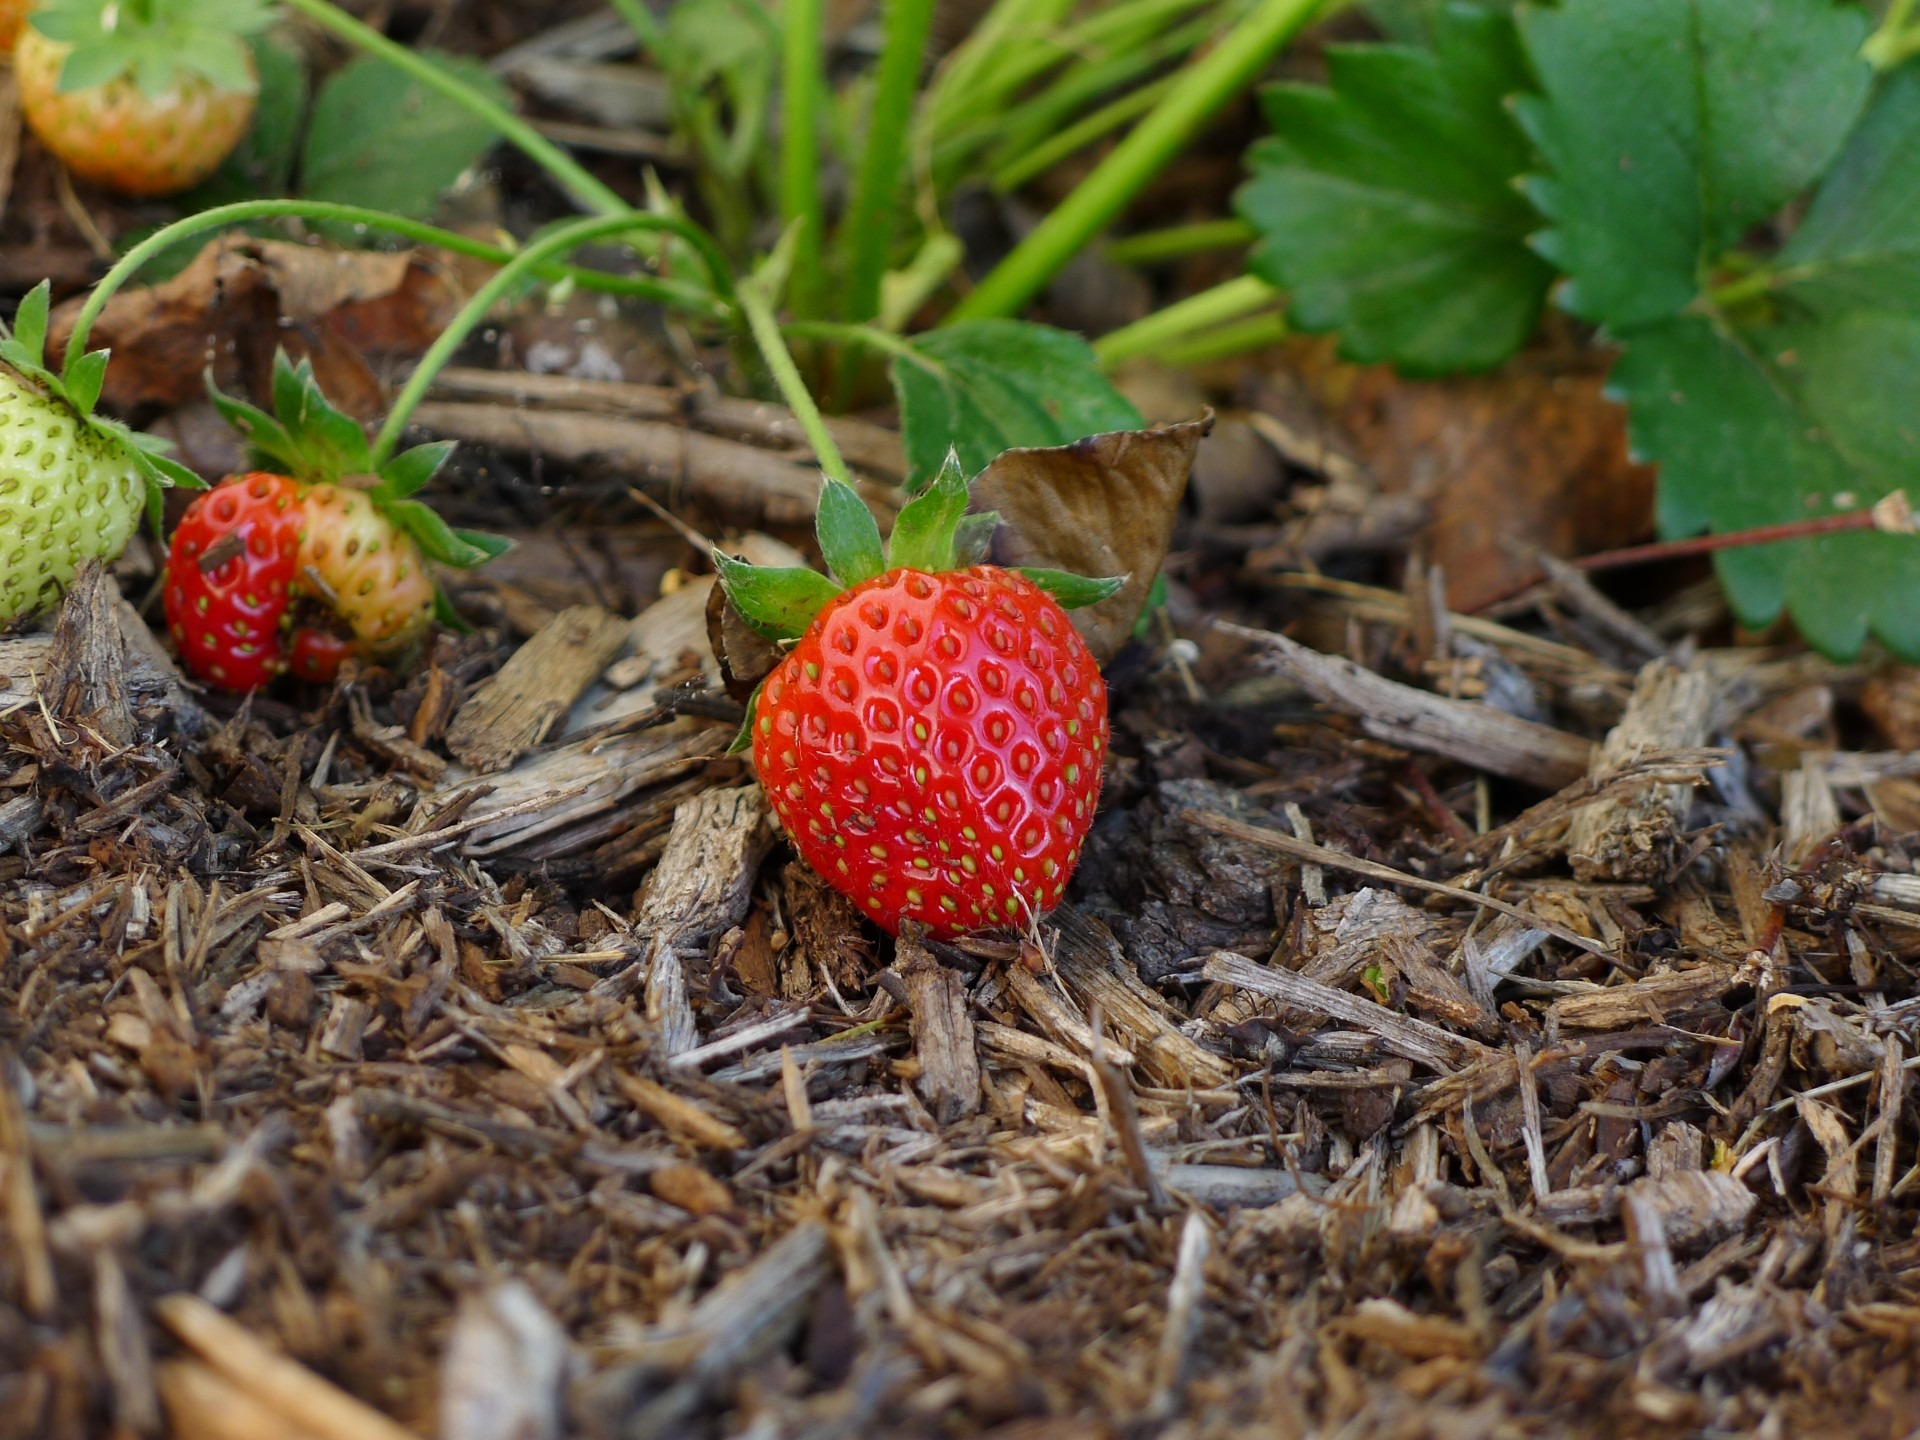
plant, fruit, berry, sweet, leaf, flower, food, red, produce, autumn, mushroom, flora, delicious, fauna, strawberry, strawberries